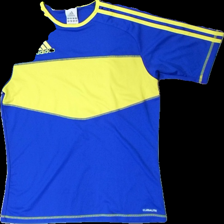
View: front
Type: T-shirt
Category: Unisex
Brand: Adidas
Colors: Blue, Yellow
Material: 100% polyester
Cut: Regular
Size: XS
Season: All
Trend: Sports
Price range: <50
Recommended usage: Reuse
Comment: Sportswear